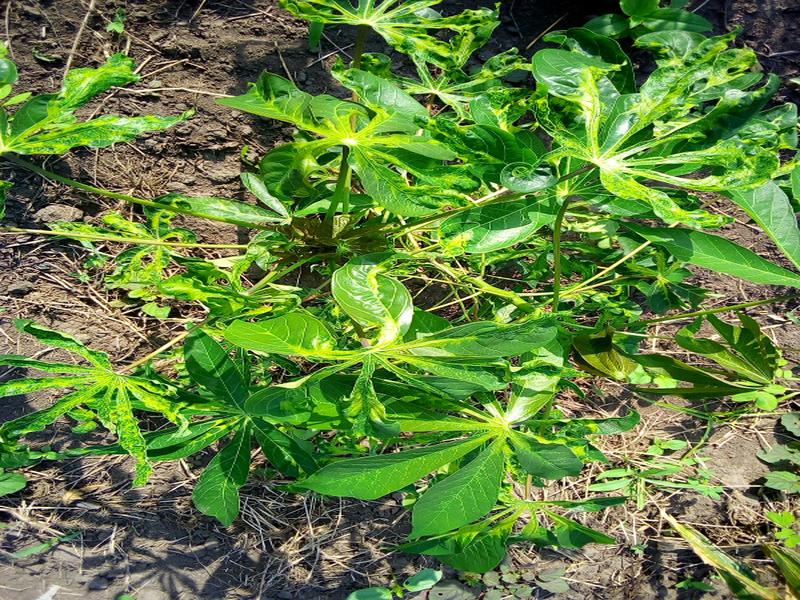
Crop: cassava
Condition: mosaic_disease